Aleksejs Vidavskis

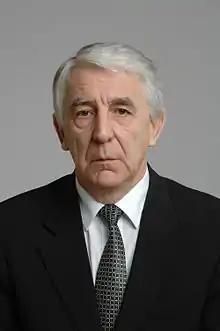

Aleksejs Vidavskis (19 September 1943 – 1 July 2020) was a Latvian politician who served as a member of the Supreme Council of Latvia, as a mayor of Daugavpils, and as a deputy in the 8th and 9th Saeima (Latvian Parliament).